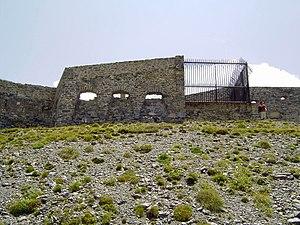
Le mur défensif de la batterie de Viraysse
La batterie de Viraysse, appelée aussi batterie de la Tête de Viraysse, est un ouvrage fortifié alpin, faisant partie de la place forte de Tournoux, situé à l'est de la commune de Larche, se situant à 2 772 mètres d'altitude, dans le département des Alpes-de-Haute-Provence.